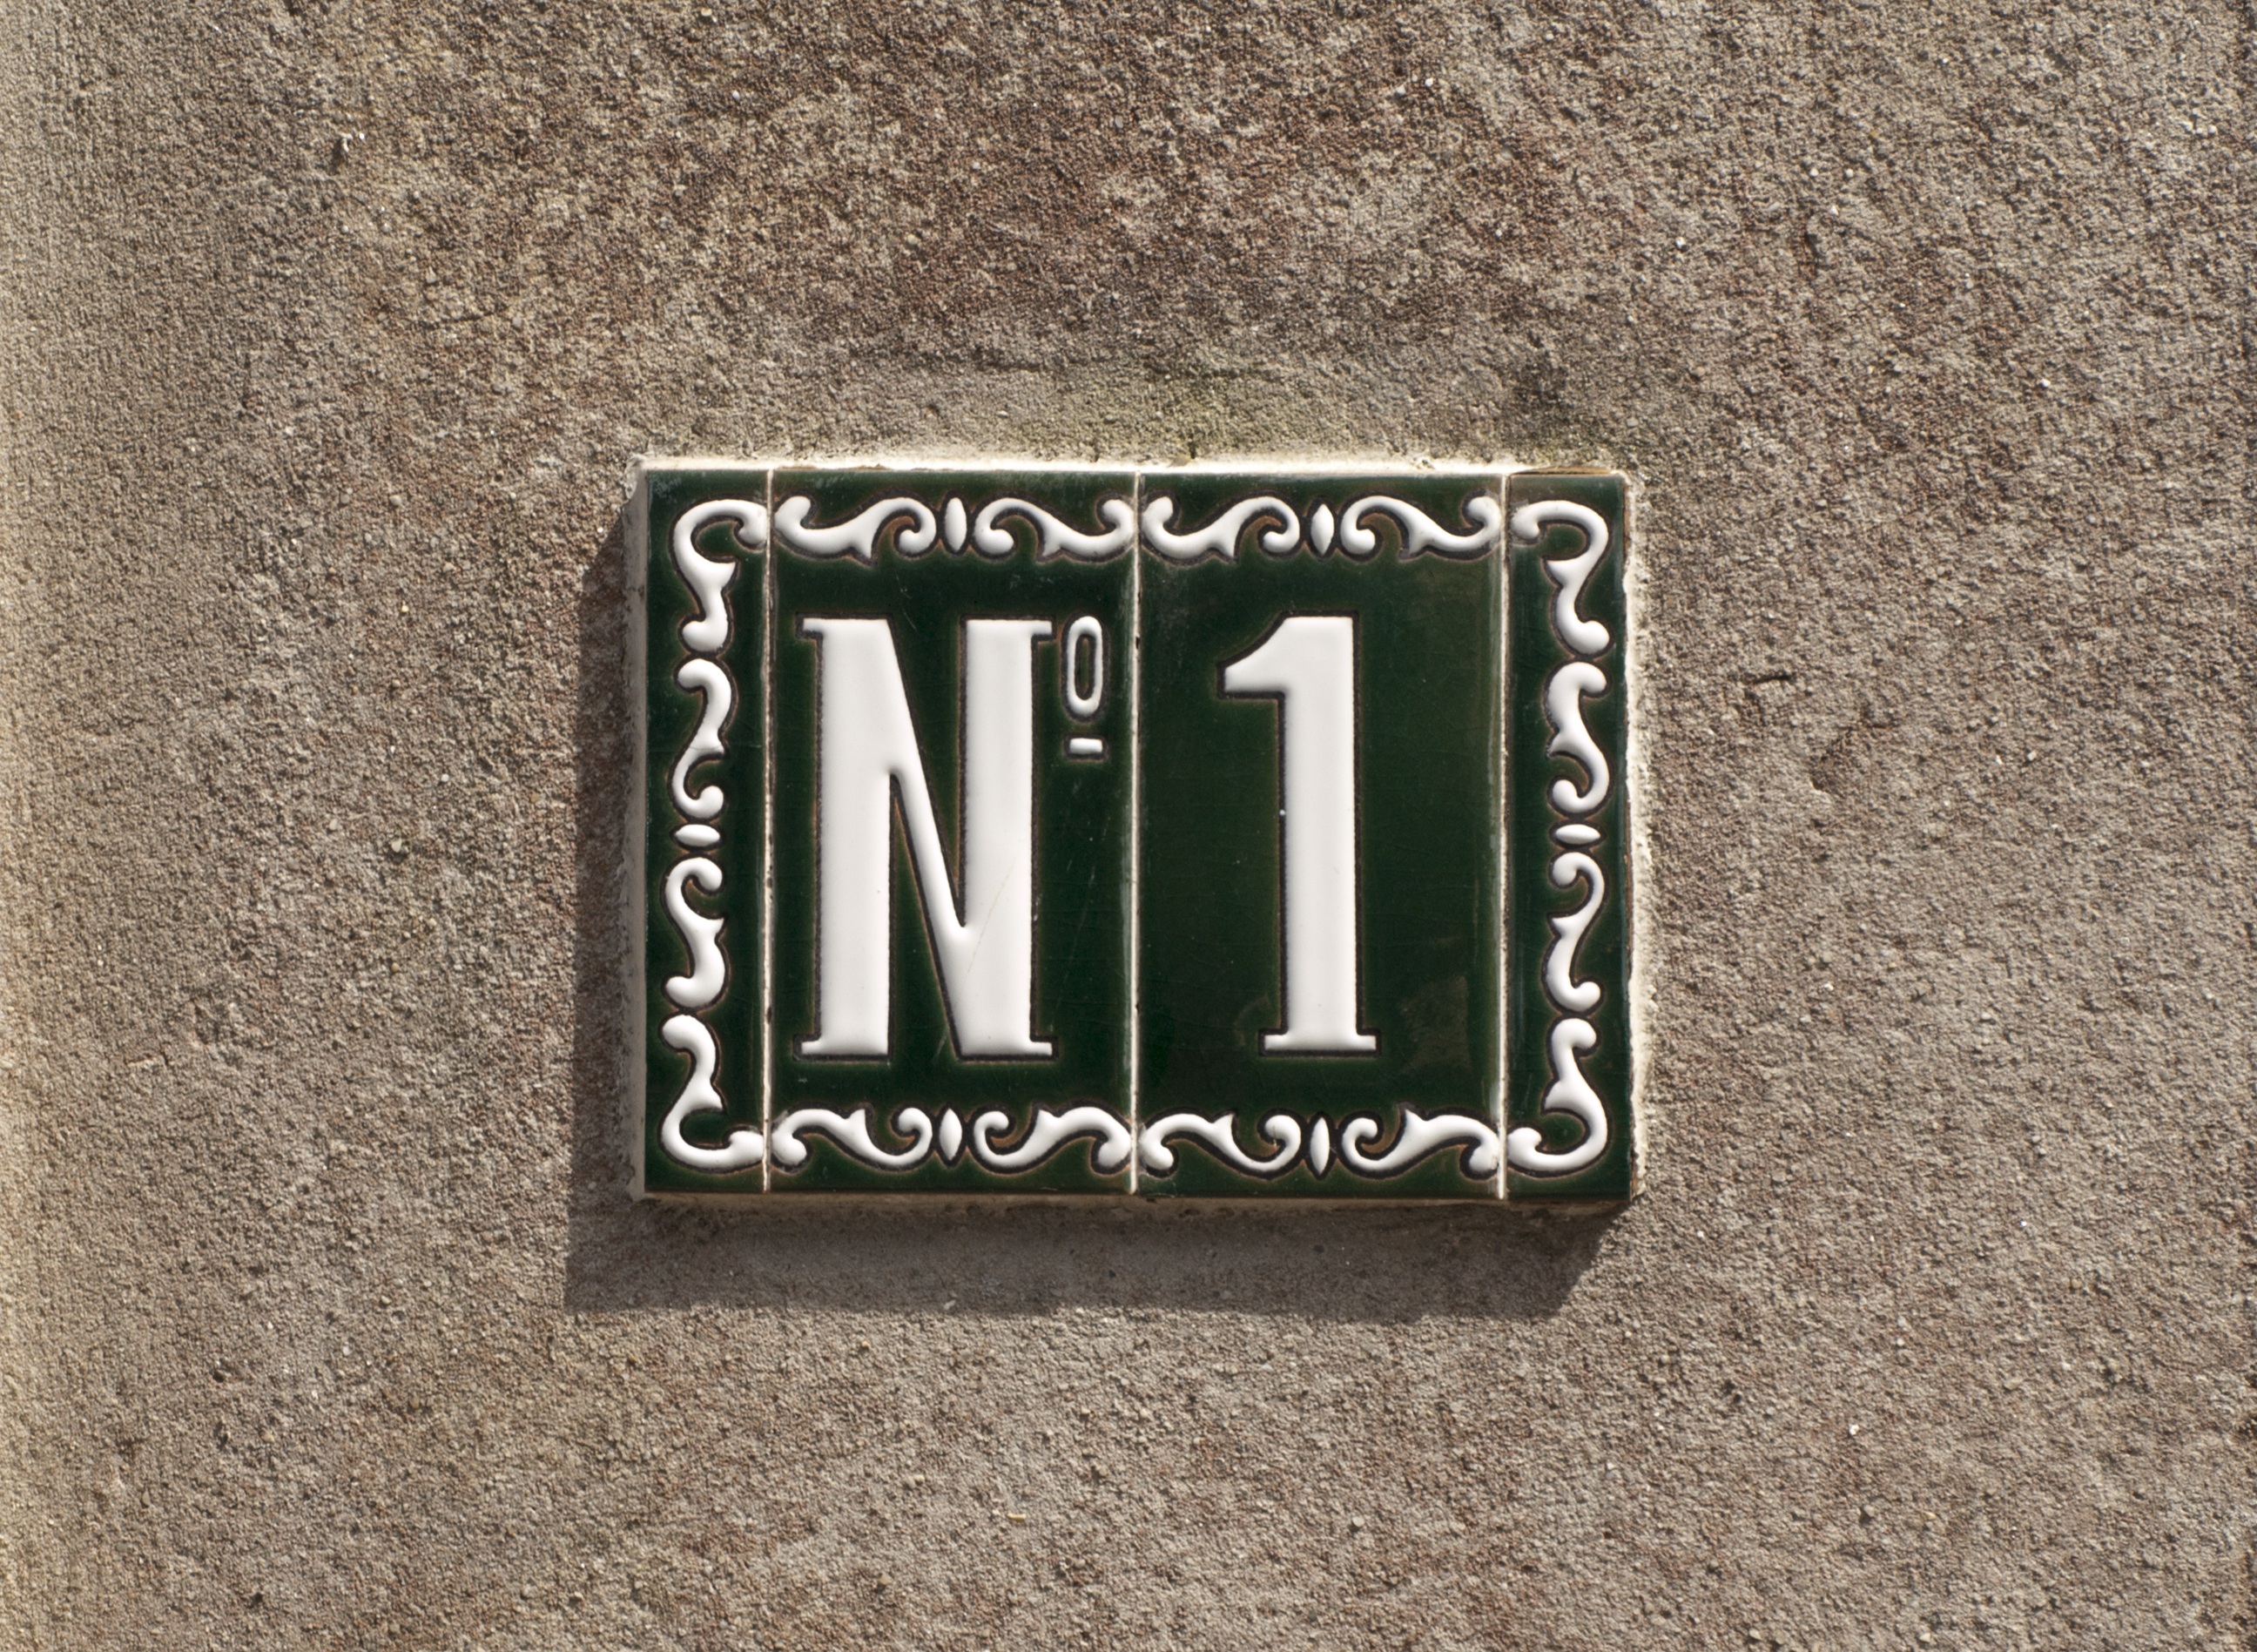
number, label, brand, font, one, logo, text, rectangle, 1, first, digit, house number, house numbering